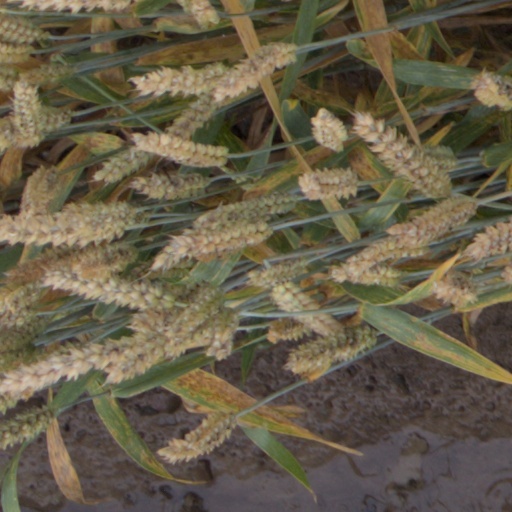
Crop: wheat